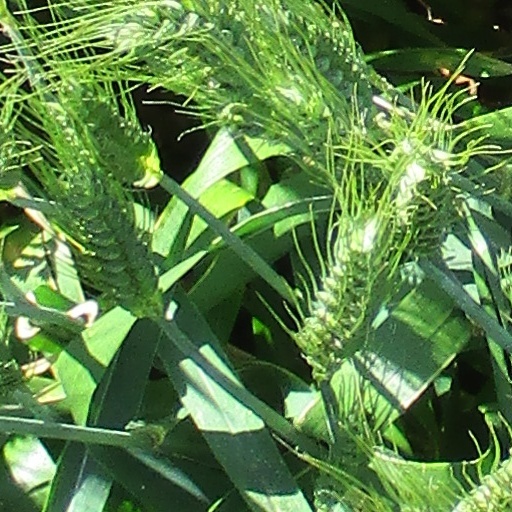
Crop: wheat